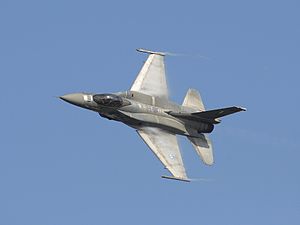
General Dynamics F-16 Fighting Falcon / Operatører
Græsk F-16C block 52 med CFT tanke og Avanceret IFF (AIFF).
General Dynamics F-16 Fighting Falcon er en enmotors supersonisk multirolle jagerbomber, oprindeligt udviklet af General Dynamics for United States Air Force. Designet som en dagjager, beregnet på at opnå luftoverlegenhed, blev flyet videreudviklet til et succesfuldt bombefly/natjager/altvejrsjager multirollefly. Over 4.600 fly er blevet bygget siden produktionen blev godkendt i 1976. Selv om flyet ikke længere bliver indkøbt af U.S. Air Force, bliver forbedrede versioner stadig solgt til eksportkunder. I 1993 solgte General Dynamics sin flyproduktion til Lockheed Corporation, som senere blev en del af Lockheed Martin efter en sammenlæging i 1995 med Martin Marietta.